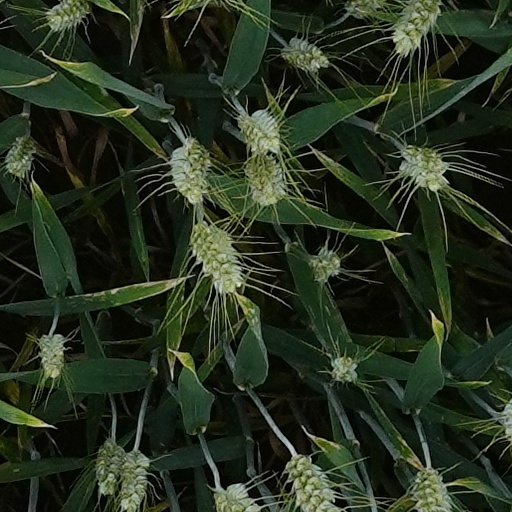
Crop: wheat